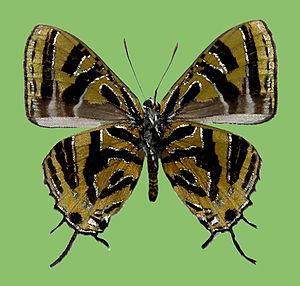
Catapaecilma est un genre de lépidoptères asiatiques de la famille des Lycaenidae, de la sous-famille des Theclinae et de la tribu des Catapaecilmatini.